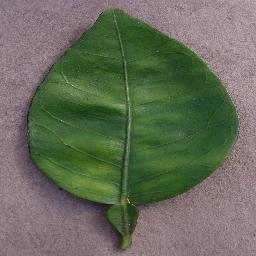
Label: Orange___Haunglongbing_(Citrus_greening)